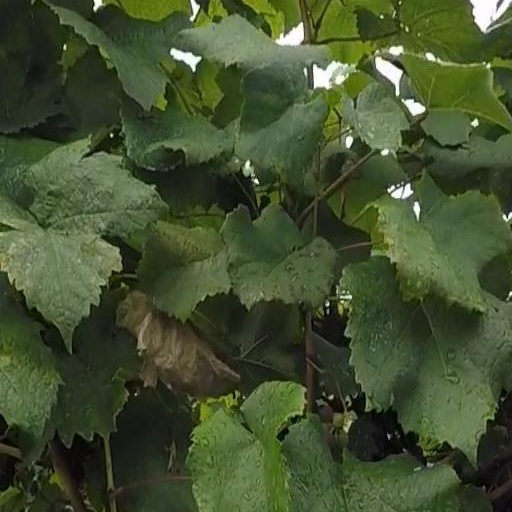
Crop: grape